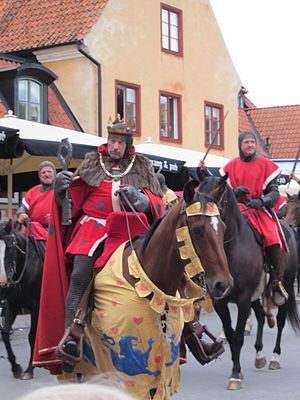
Medeltidsveckan
Valdemar 4. Atterdag under indtoget på Stora torget i Visby, 2010.
Medeltidsveckan er en årlig afholdt festival, der er blevet afholdt i Visby på Gotland siden 1984. Festivalens tema er middelalder, og i 2014 besøgte over 40.000 personer festivalen.